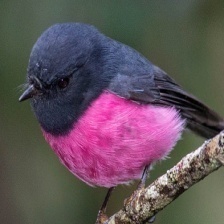
Species: PINK ROBIN
Scientific name: PETROICA RODINOGASTER
ImageNet parent category: robin